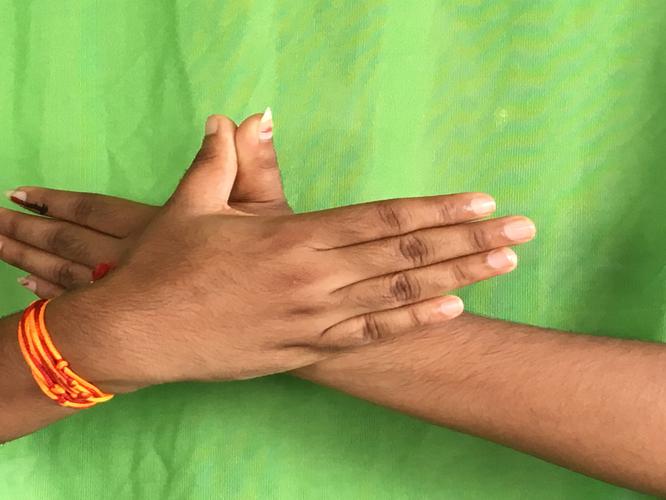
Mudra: Garuda
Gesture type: double_hand